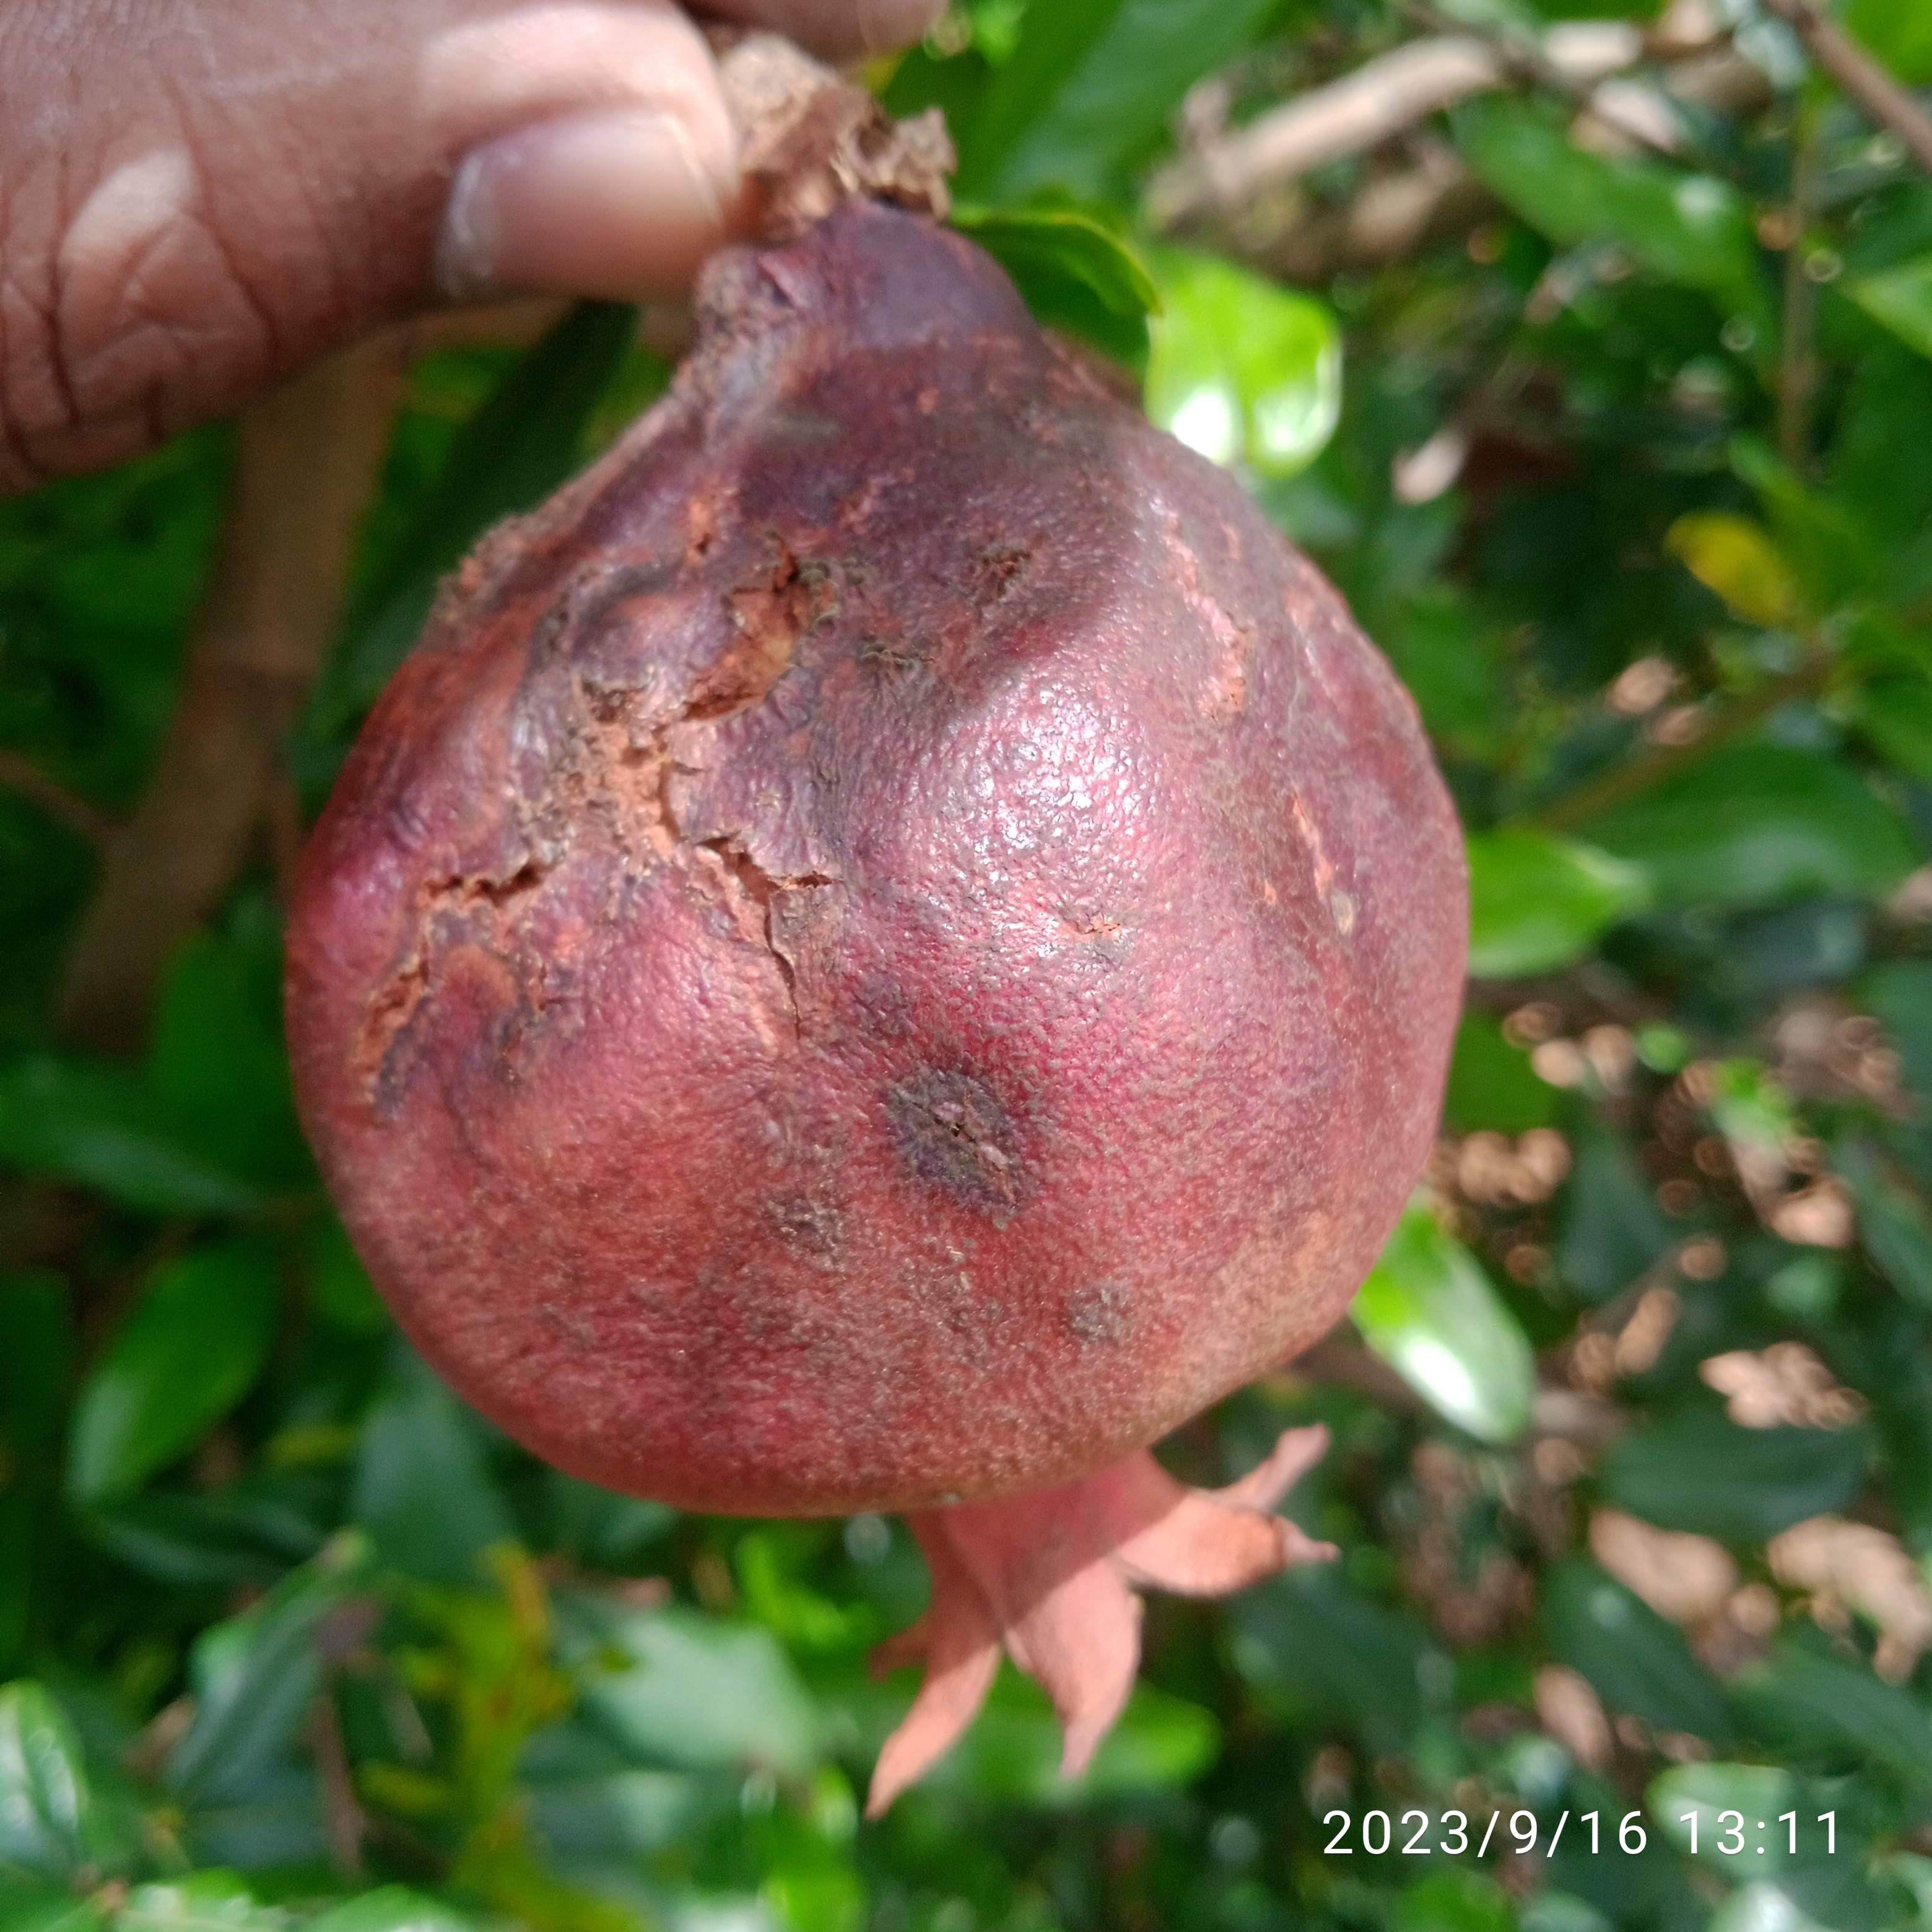
Label: Alternaria